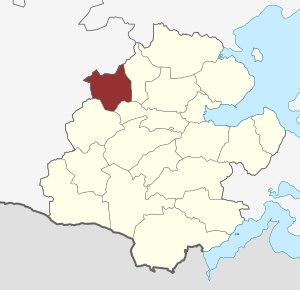
Hellevad Sogn (Aabenraa Kommune)
Sognets placering
Hellevad Sogn er et sogn i Aabenraa Provsti. Sognet ligger i Aabenraa Kommune; indtil Kommunalreformen i 1970 lå det i Sønder Rangstrup Herred.